Moonlight (2016 film)

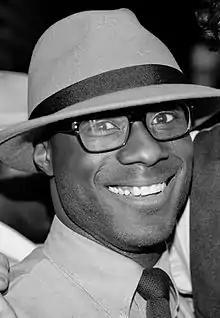

Different actors portrayed Chiron and Kevin in each chapter of the film. Ashton Sanders was cast in the role of teen Chiron. Alex Hibbert and Jaden Piner were cast for the roles of child Chiron and child Kevin, respectively, in an open casting call in Miami. Trevante Rhodes originally auditioned for the role of Kevin, before he was cast as adult Chiron.